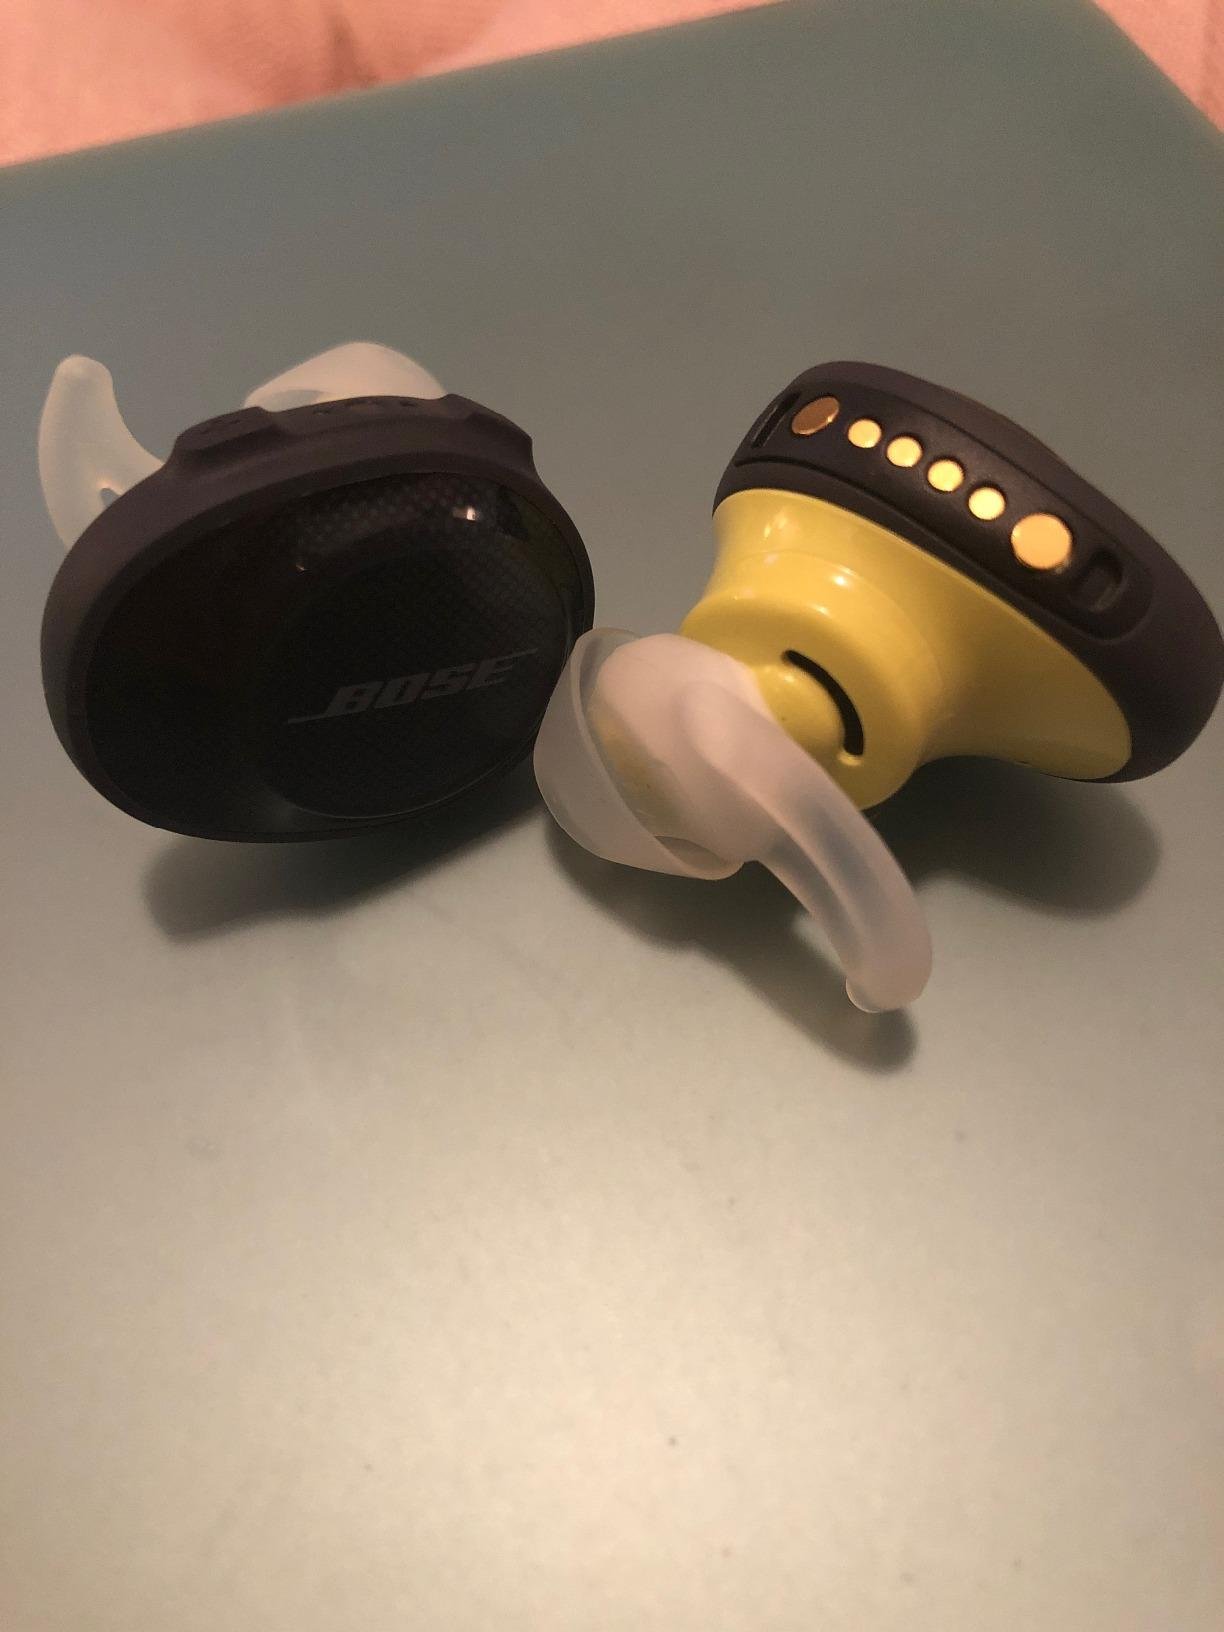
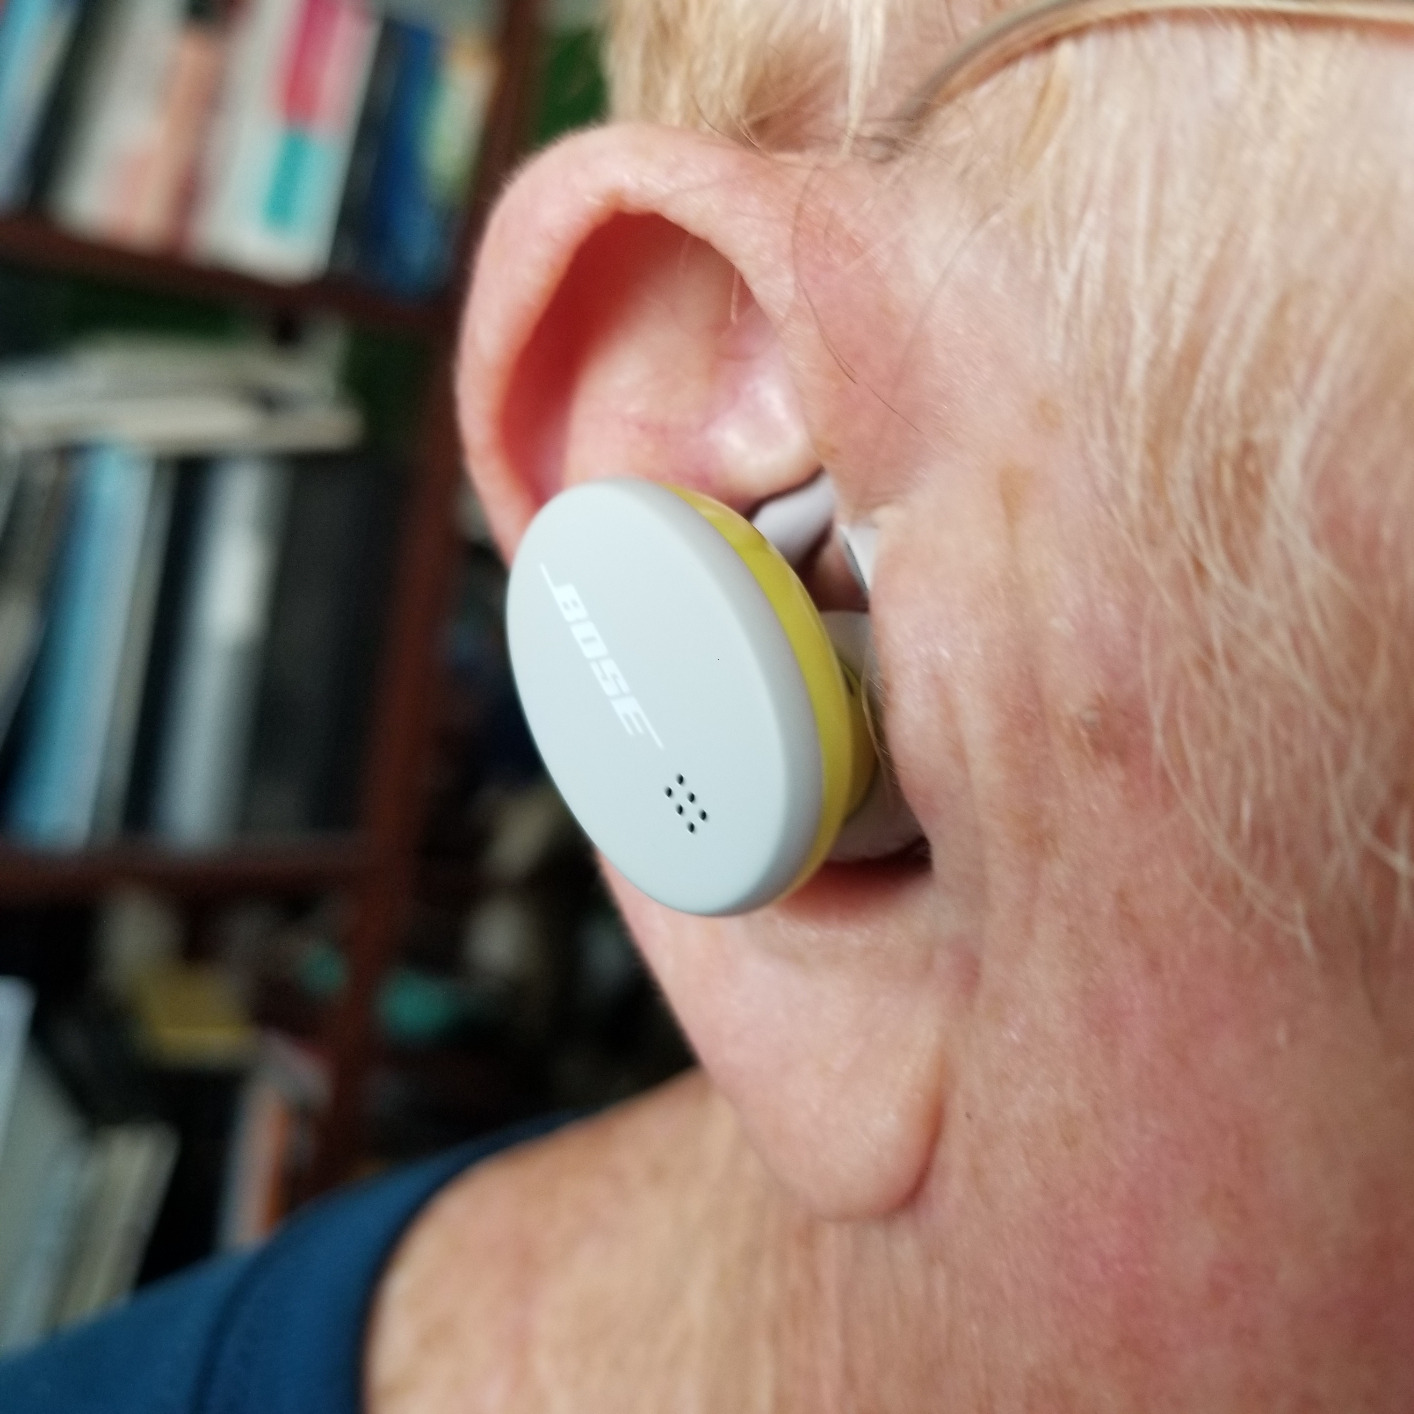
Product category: earbuds
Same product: no